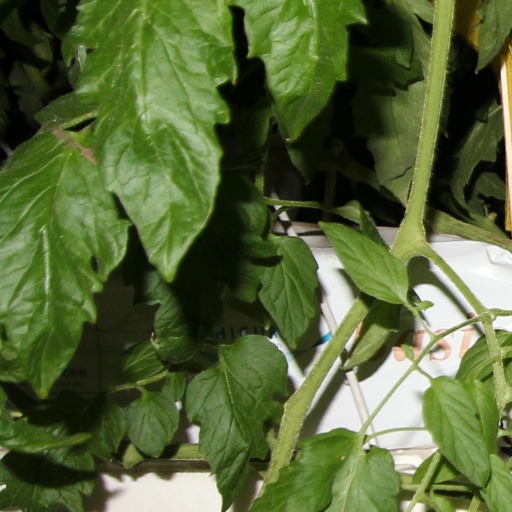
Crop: tomato